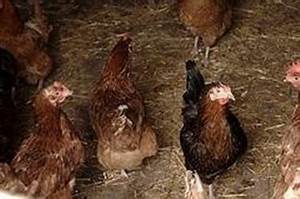
Label: gallina